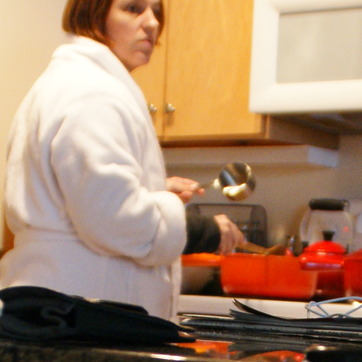
Material: skin